Question: Please indicate a possible affordance area of the sit_on_bench that can be used for sitting
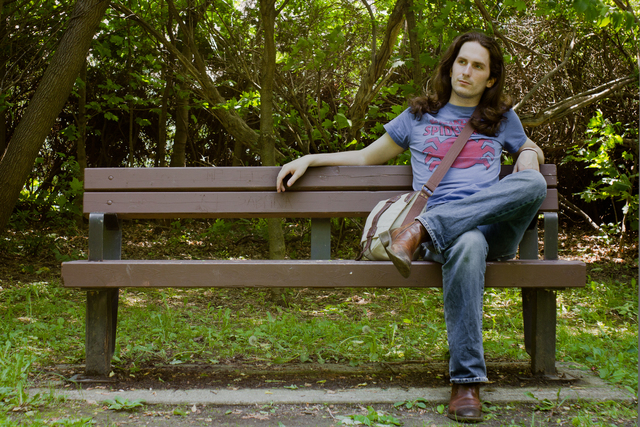
Answer: [60.788, 256.415, 584.424, 286.718]